Sensor grid

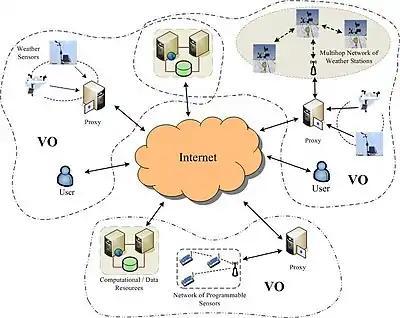
Typical sensor grid architecture

A sensor grid based architecture has many applications such as environmental and habitat monitoring, healthcare monitoring of patients, weather monitoring and forecasting, military and homeland security surveillance, tracking of goods and manufacturing processes, safety monitoring of physical structures and construction sites, smart homes and offices, and many other uses currently beyond our imagination. Various architectures that can be used for such applications as well as different kinds of data analysis and data mining that can be conducted. Examples of architectures that integrate a mobile sensor network and Grids are given in